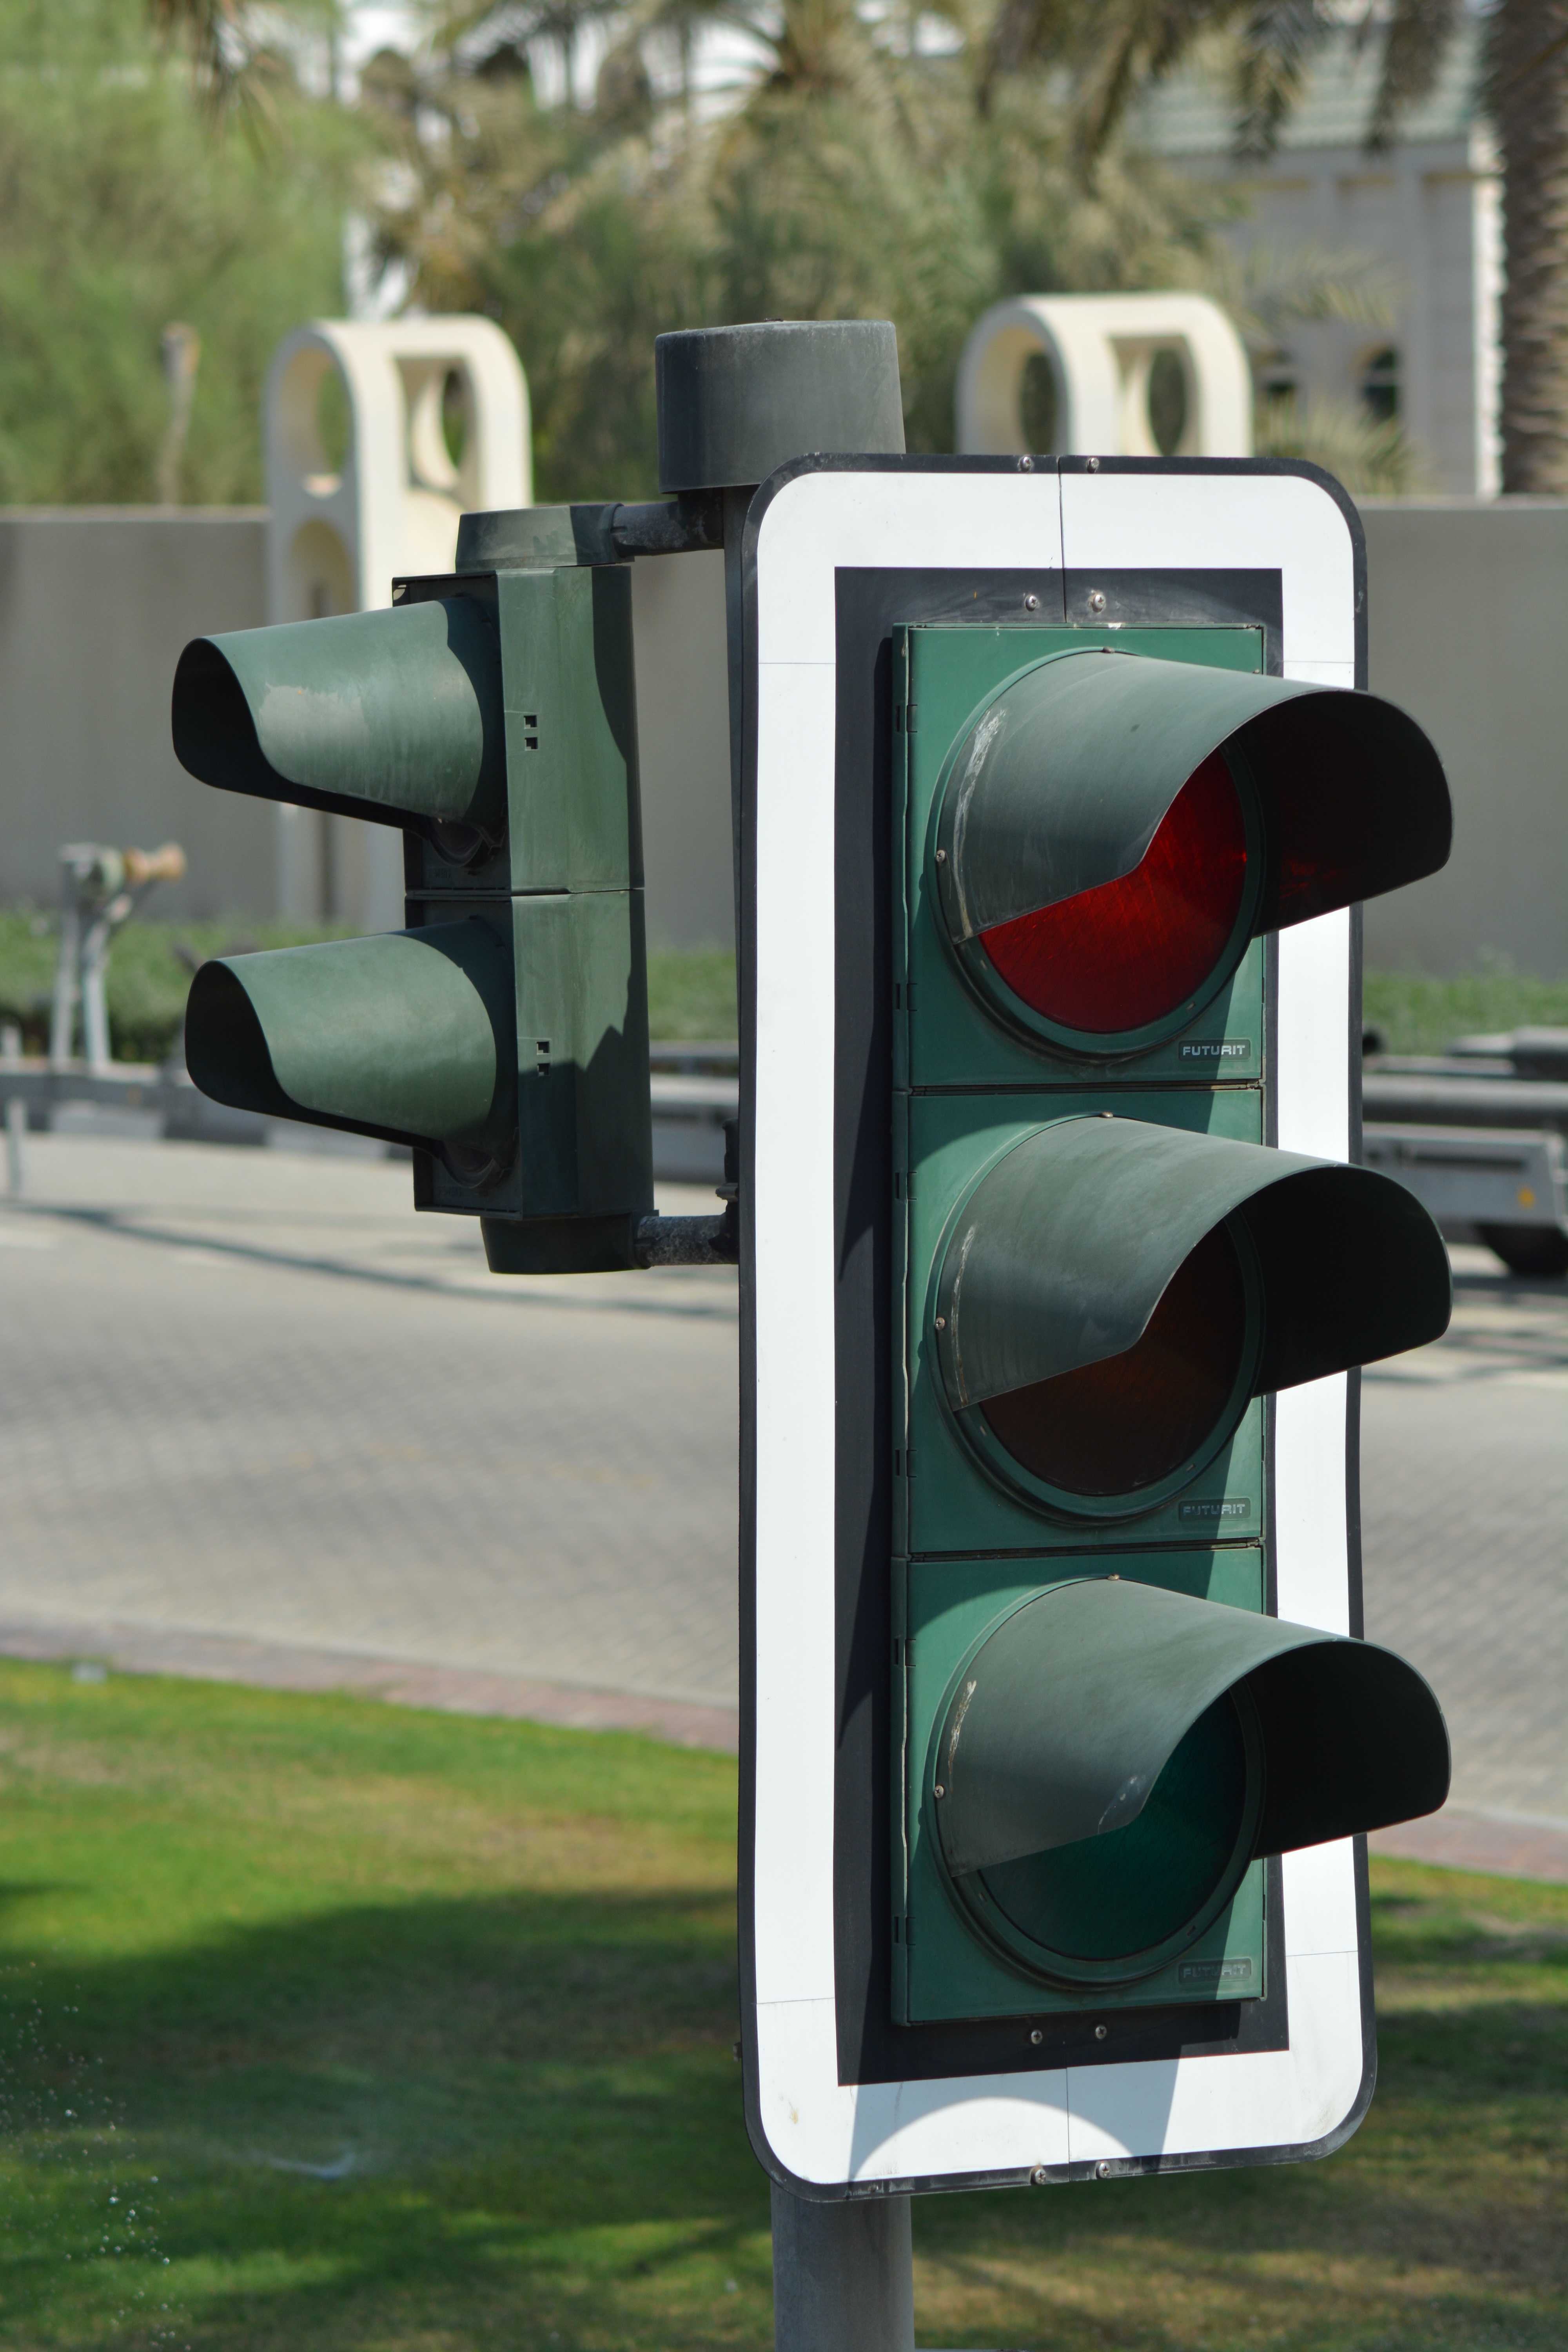
structure, green, signal, intersection, furniture, lighting, traffic light, sculpture, safety, light fixture, warning, stoplight, signaling device